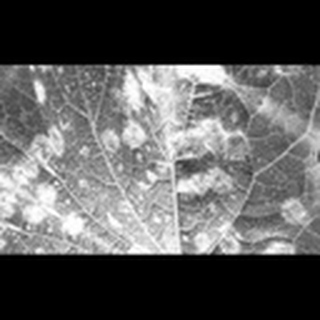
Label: cotton_powdery_mildew